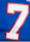
Number: 7